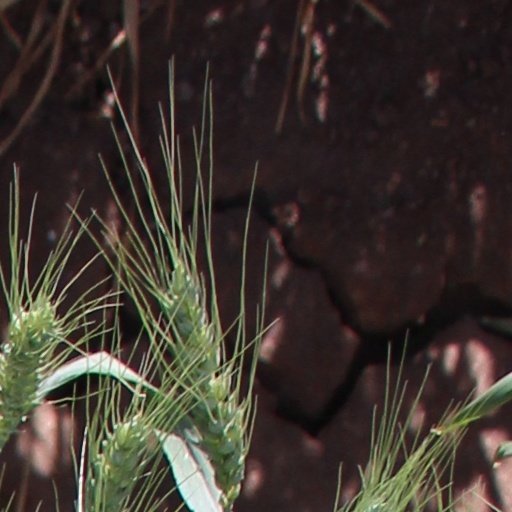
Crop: wheat